List of Game of Thrones characters

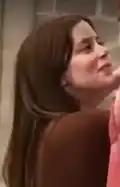
Charlotte Hope

is the younger sister of Prince Joffrey and only daughter of Cersei Lannister. She, like her brothers, is also the child of her mother's brother, Jaime, though she remains unaware of this. Unlike her older brother Joffrey, Myrcella is a kind and good person and enjoys being with her uncle Tyrion who in turn dotes on his niece. As part of an alliance between House Lannister and Martell, Myrcella is betrothed to Trystane Martell, son of Prince Doran Martell of Dorne, and sent to Dorne as a ward of House Martell. For over two years, she has been a guest and ward of Prince Doran, betrothed to his son, but her position has become tenuous with the death of Oberyn Martell, the Prince's brother. In season 5, Myrcella is shown at the Water Gardens with her betrothed, with whom she seems to have a good relationship. Unbeknownst to her, she has become a part of Ellaria Sand's plans for revenge although Prince Doran refuses that the young princess be hurt as part of their revenge against the Lannisters. Myrcella is nearly taken by the Sand Snakes but is rescued by the Prince's Guard. She later tells her uncle that she now considers Dorne her home and wants to marry Trystane. A while later, Prince Doran allows her to return to the capital with Jaime on the condition that Trystane accompany them, where he will become a member of the Small Council. On the jetty, about to board the ship, she forgives Ellaria Sand, who unexpectedly gives her a kiss on the mouth. On board the ship, Jaime awkwardly attempts to explain the true nature of his relationship with her mother, to which Myrcella responds that she already knows, having "felt" it for a long time. Jaime embraces his daughter, only to discover in horror that she is bleeding from a poison imbued orally by Ellaria. She collapses and dies in his arms. In season 6, her body is returned to King's Landing and laid to rest in the Great Sept of Baelor. Her funeral is attended only by Jaime and Tommen.